Three-dollar piece

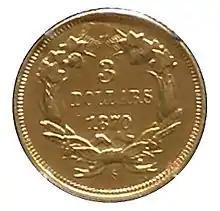
The 1870-S three-dollar piece

In 1870, a set of dies for the three-dollar piece was sent from the Bureau of the Mint's Engraving Department at the Philadelphia Mint to San Francisco. On May 14, 1870, Oscar Hugh La Grange, superintendent of the San Francisco Mint, sent a telegram to Mint Director Pollock, informing him that dies for the one- and three-dollar pieces had been received, but lacked the customary "S" mint mark, and asking for guidance. The dies were, per Pollock's instructions, returned to Philadelphia, but LaGrange informed Pollock that to secure a three-dollar piece to place in the cornerstone of the new San Francisco Mint building, Coiner J.B. Harmistead had engraved an "S" on the reverse die. It is not certain what became of the piece to be placed in the cornerstone, but Harmistead also struck a piece for himself, which was mounted as jewelry at one time, and the existence of which was not known until 1907. The only unique regular-issue U.S. gold piece by date and mint mark, it had previously been sold for $687,500 in 1982. It didn't change hands again until 2023, where it sold for $5,520,000. Previously part of the Harry W. Bass, Jr. Collection in the Money Museum of the American Numismatic Association in Colorado Springs, it now resides in a private collection. No other three-dollar pieces were struck at San Francisco in 1870; dies were sent there most years between 1861 and 1873, but, with the exception of 1870, were not used.